St. Martin (Memmingen)

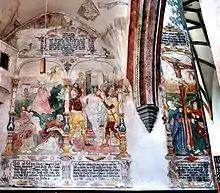
Detail of the Passion cycle, a Sichelbein frescoes in the north nave

Inside the chancel, the star-net vault provides a filigree roof and a dignified setting for the choir stalls. The order for this was placed in September 1501 by the two churchwardens of St. Martin. By 1507, the masters Hans Stark (carpenter) and Hans Herlin (sculptor) created a pew carved from oak wood with a total of 63 seats. On some of the sculptures of this choir stalls we can also recognize two of Herlin's journeymen: Hans Thoman and Christoph Scheller. Both later achieved artistic greatness as masters in their own right.